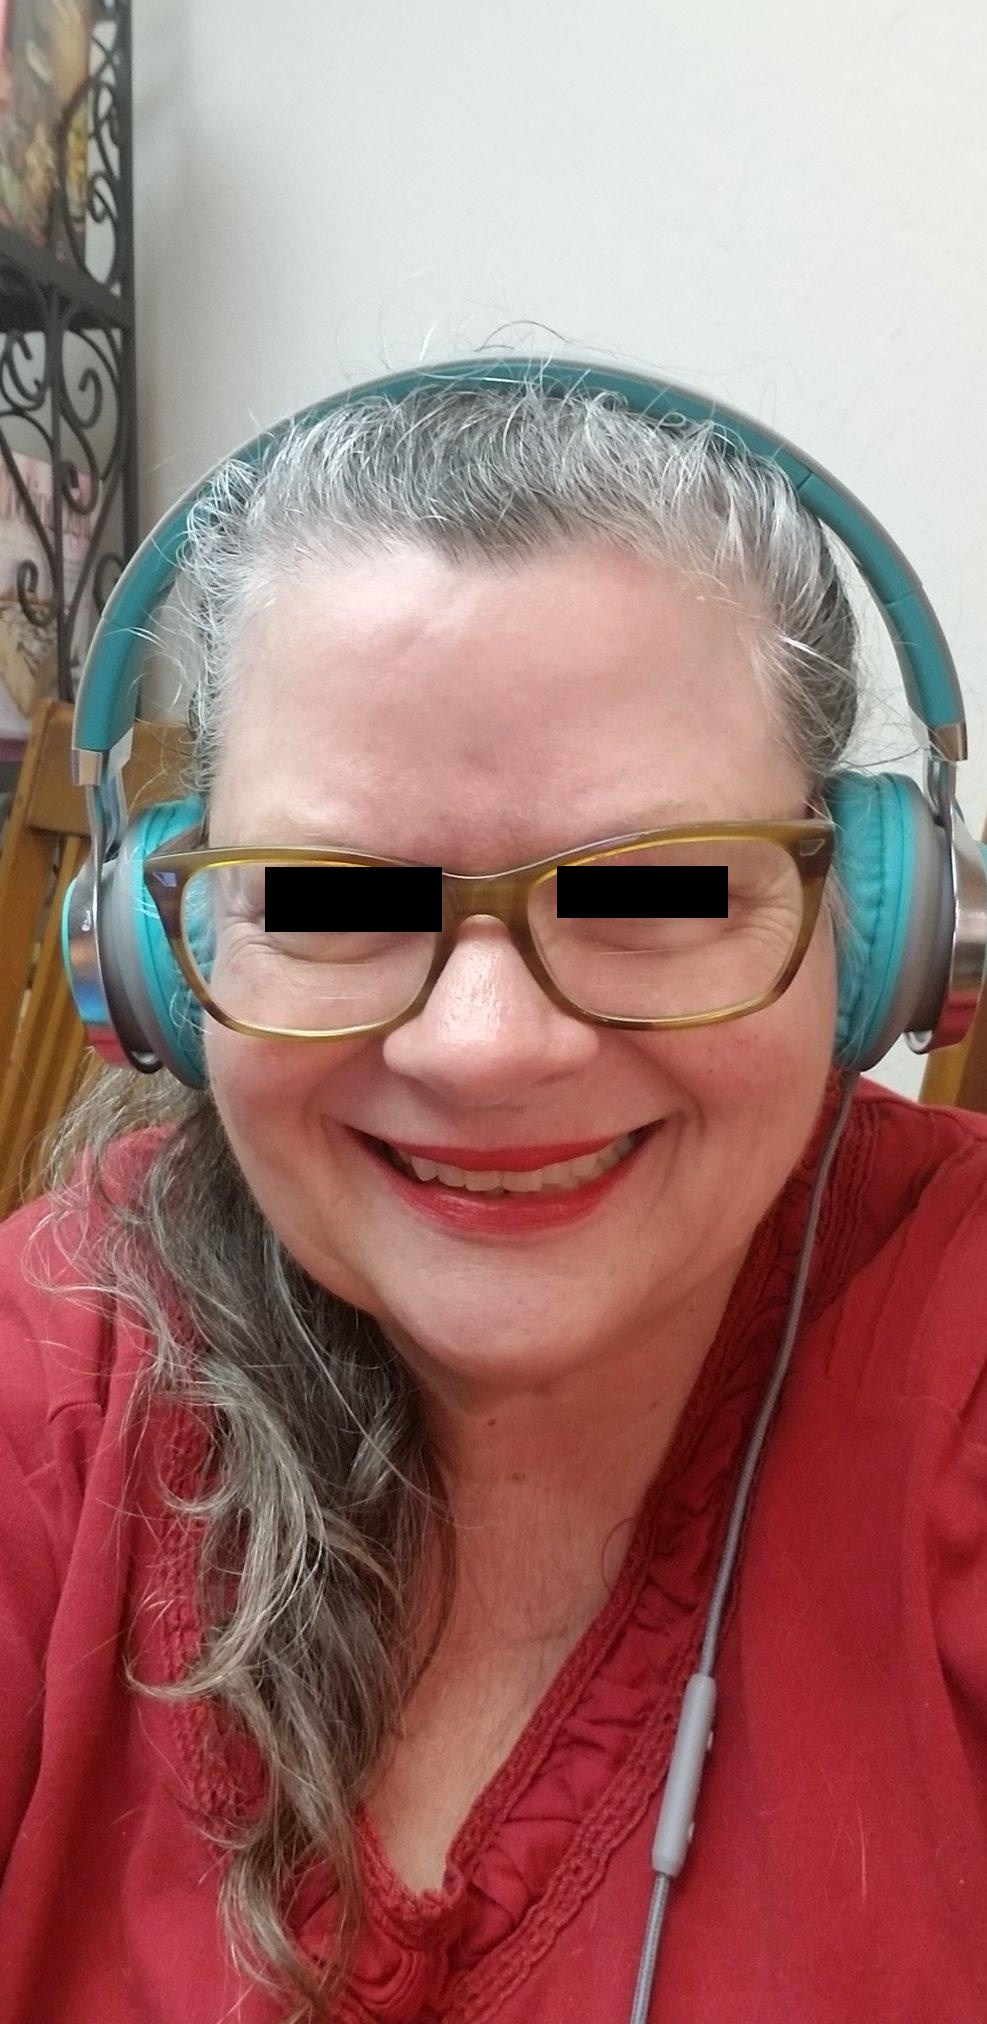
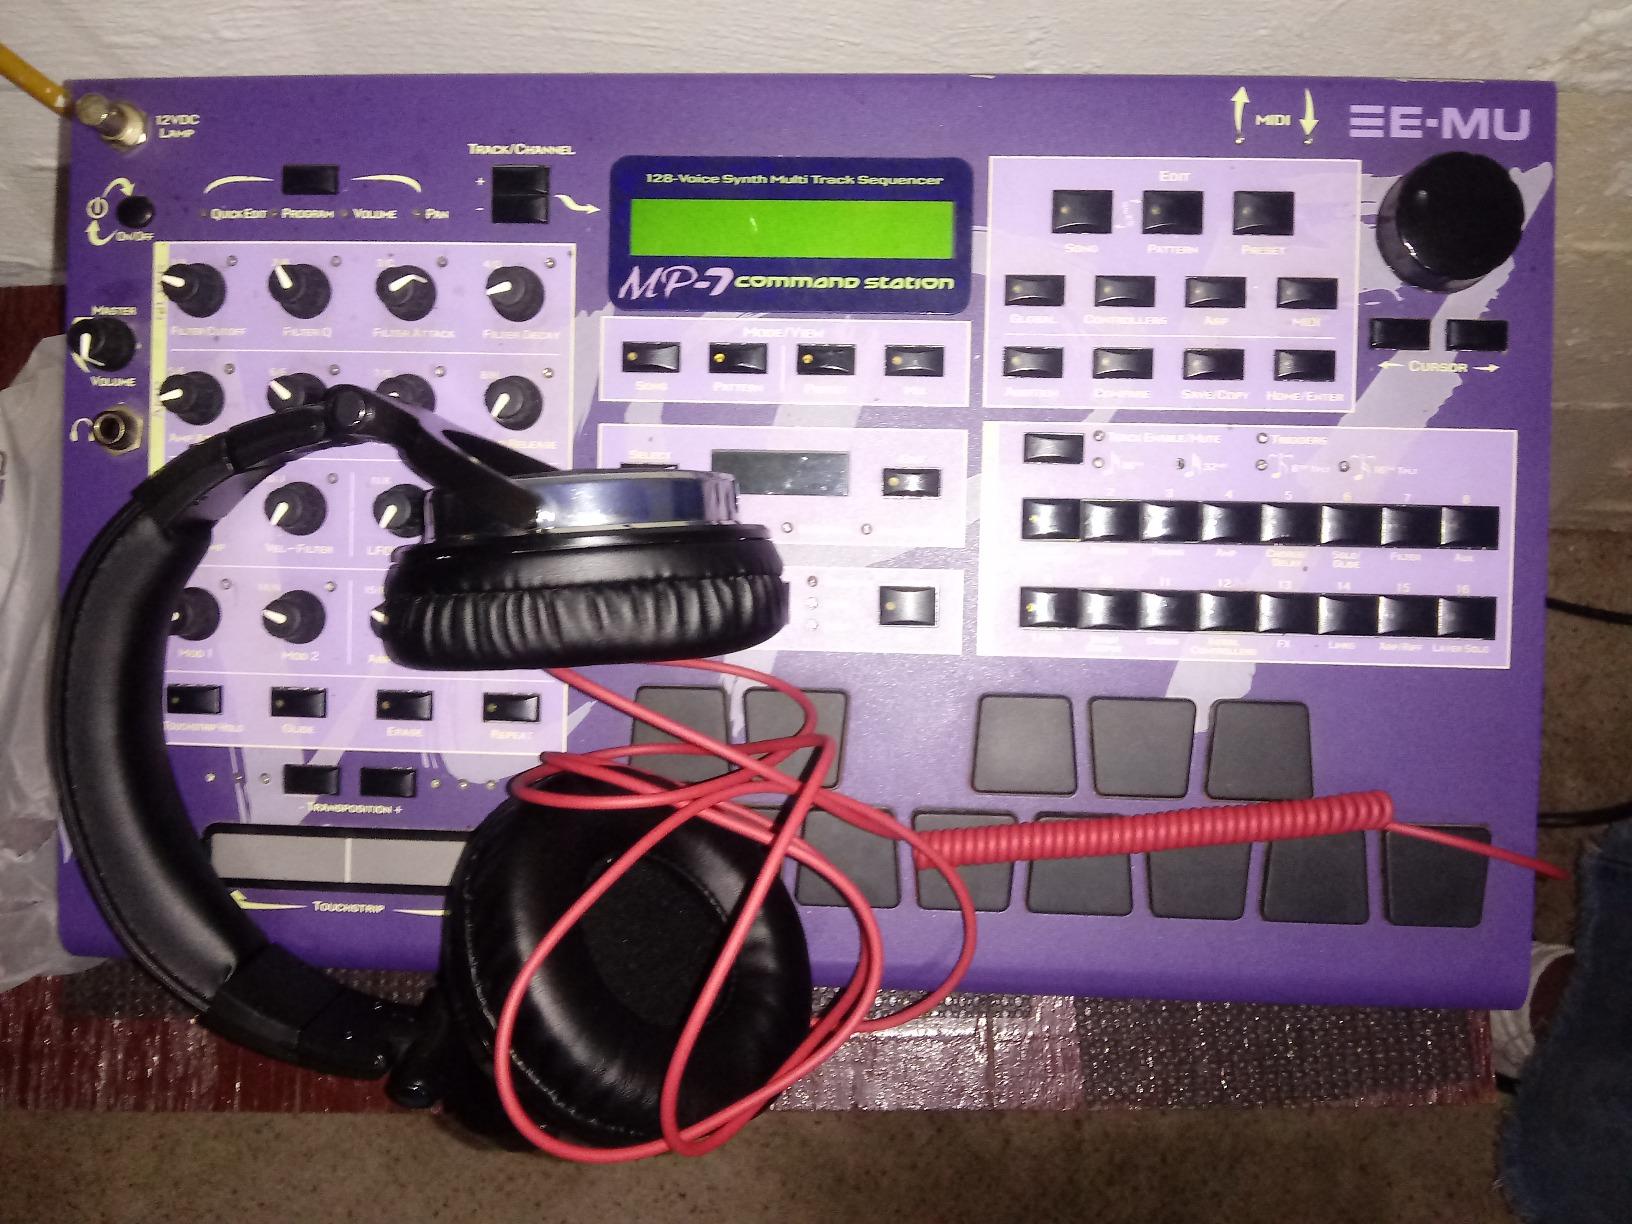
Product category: headphones
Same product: no